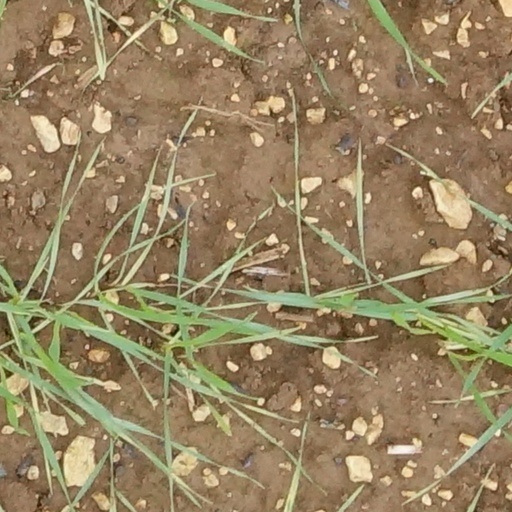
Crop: wheat